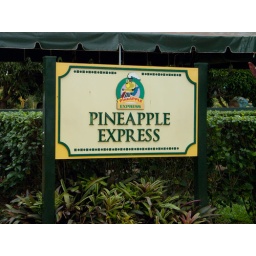
December 29, 2009The sign for the Pineapple Express train attraction, which takes visitors on a train ride tour around the plantation.